LUCRECIA experiment

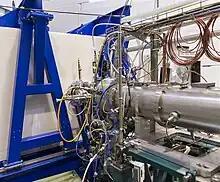
LUCRECIA - the total absorption spectrometer (TAS) at ISOLDE

The LUCRECIA experiment is a permanent experimental setup at the ISOLDE facility at CERN. The purpose of LUCRECIA is to analyse nuclear structure and use this to confirm theoretical models and make stellar predictions. The experiment is based on a Total Absorption gamma Spectrometer (TAS) designed to measure beta ray feeding.